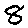
Label: 8